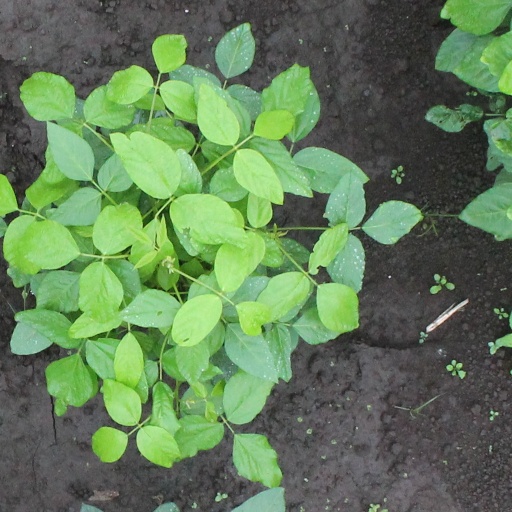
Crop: soybean